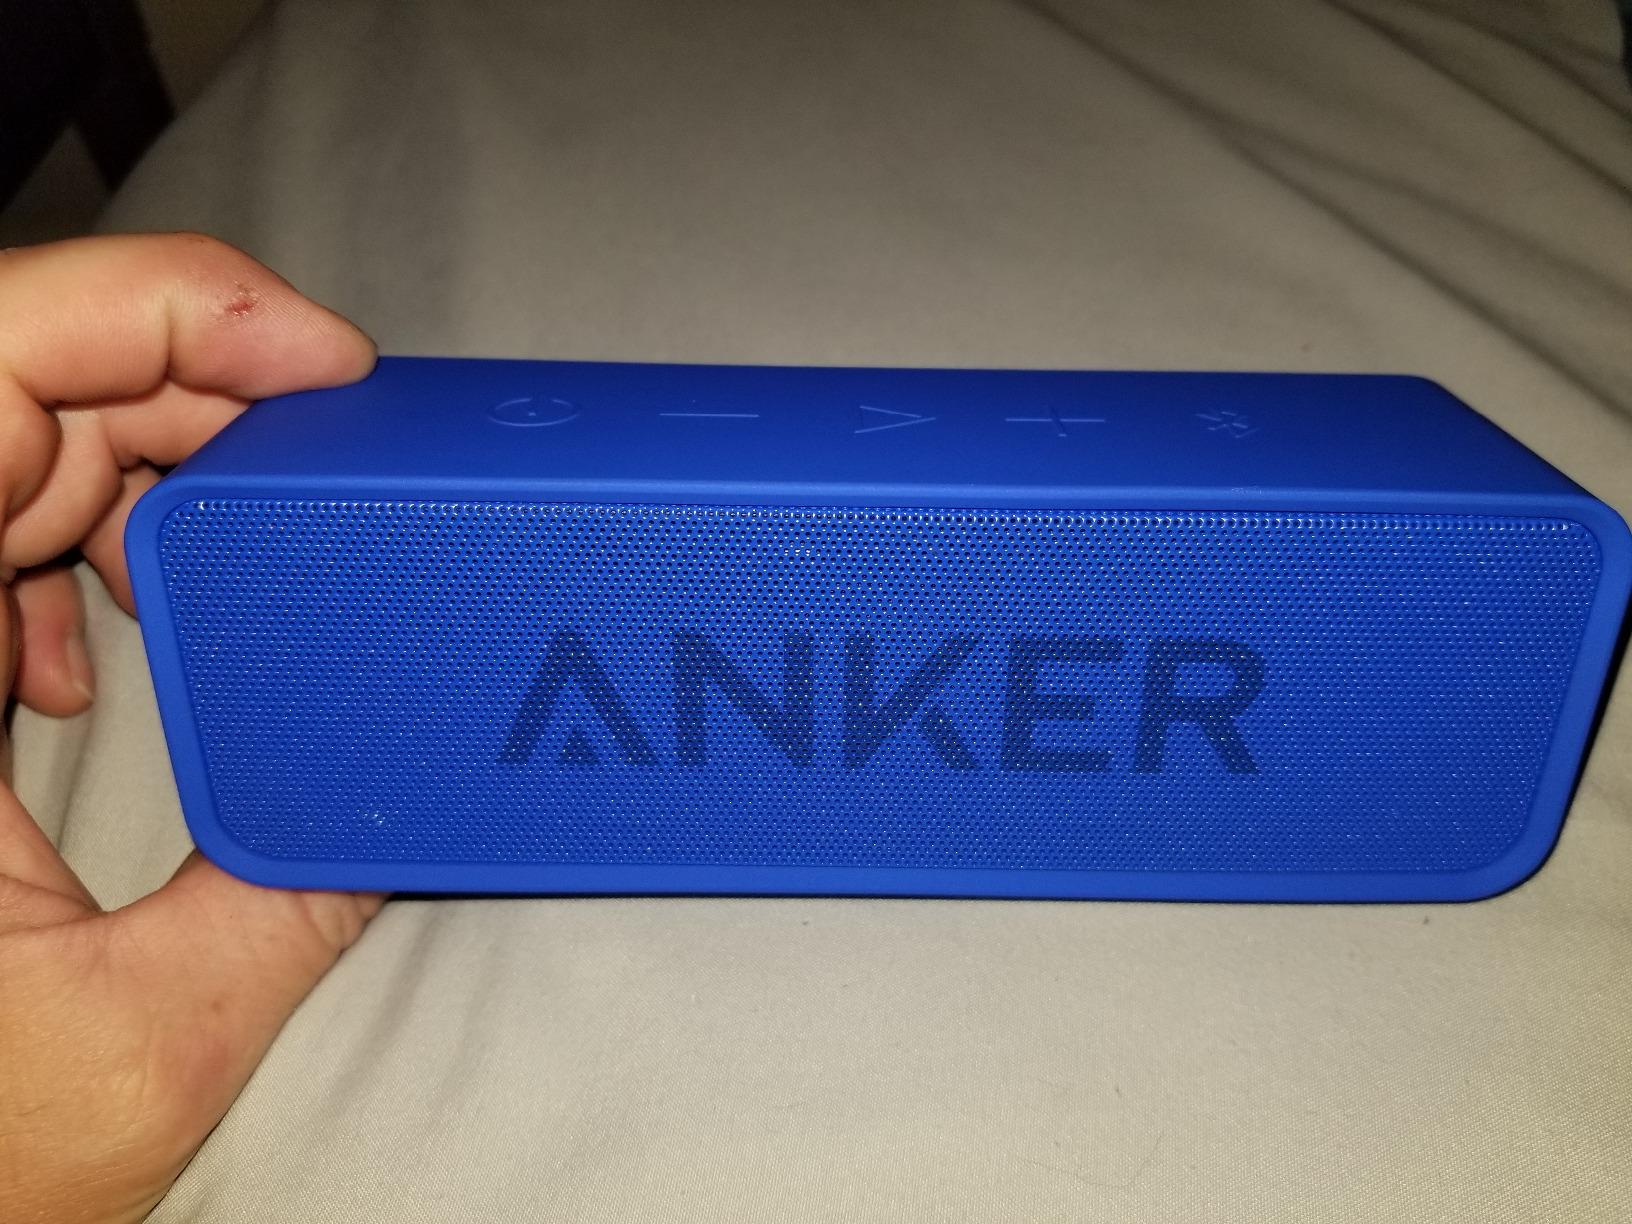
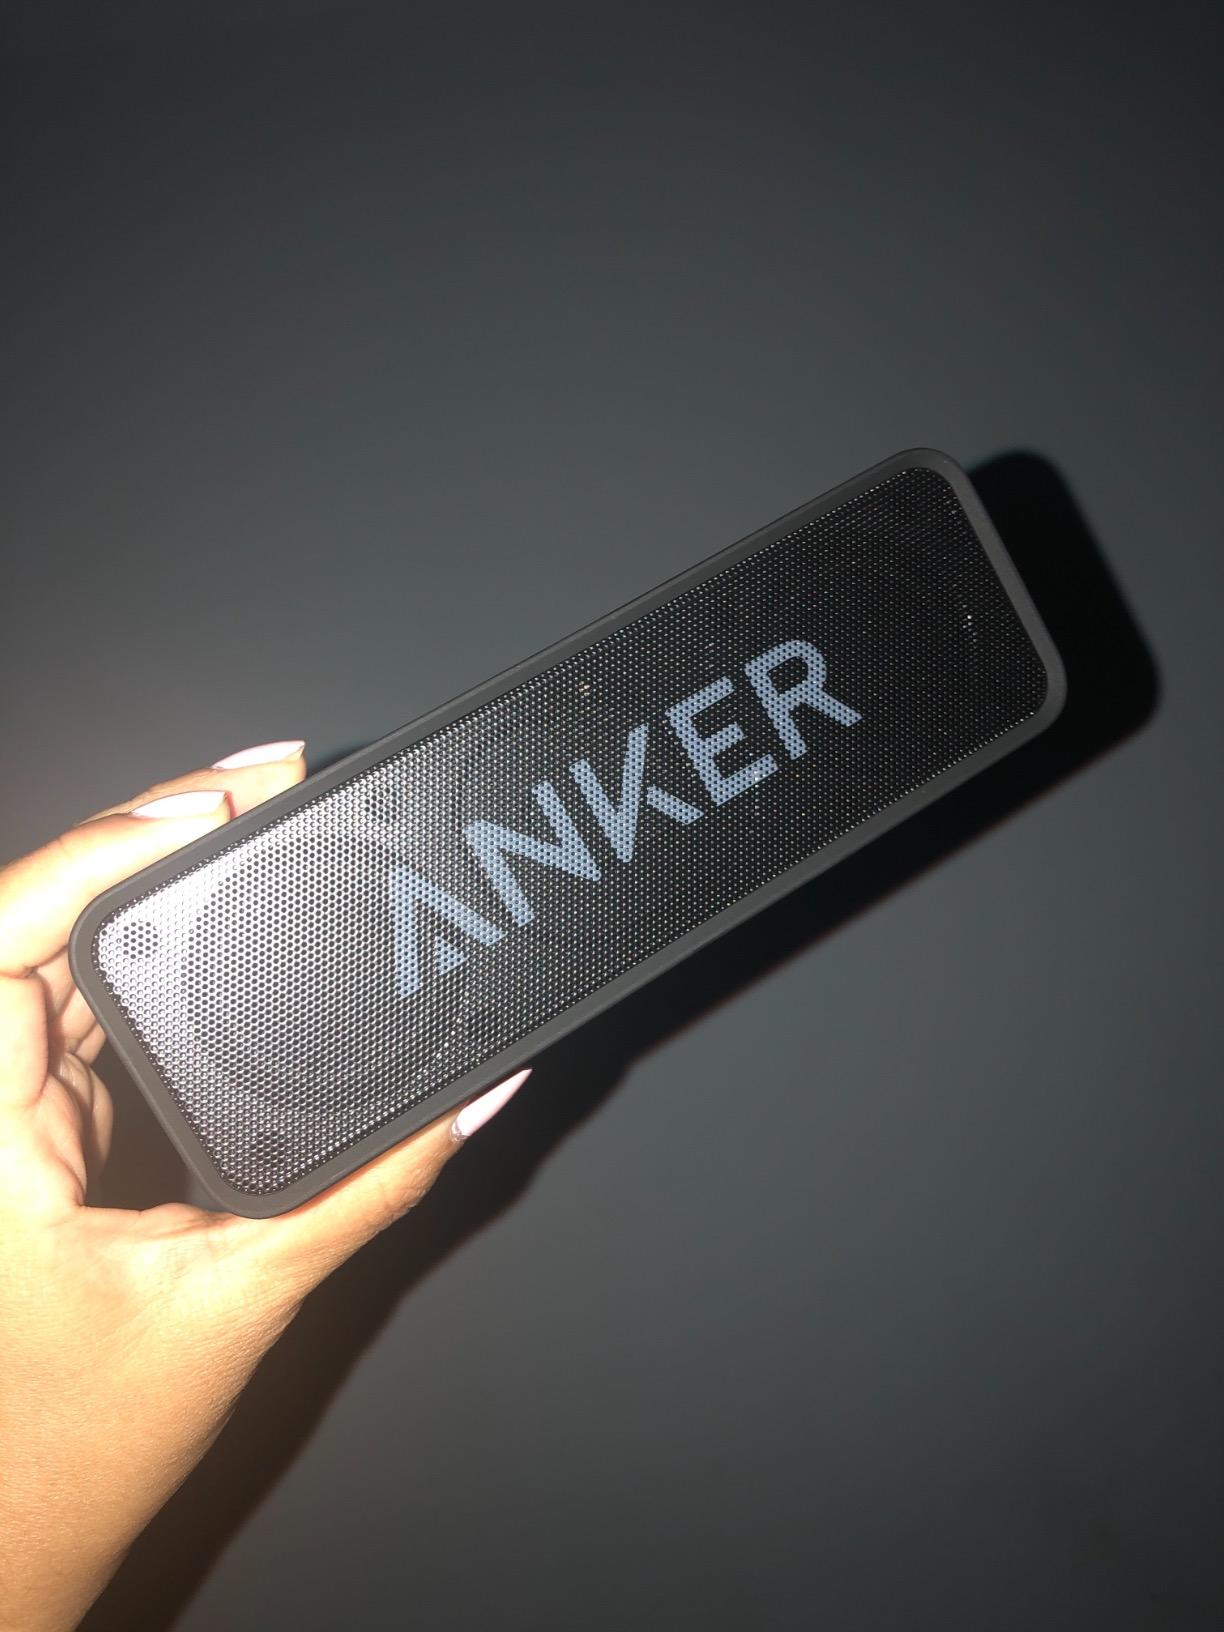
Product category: speaker
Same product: no